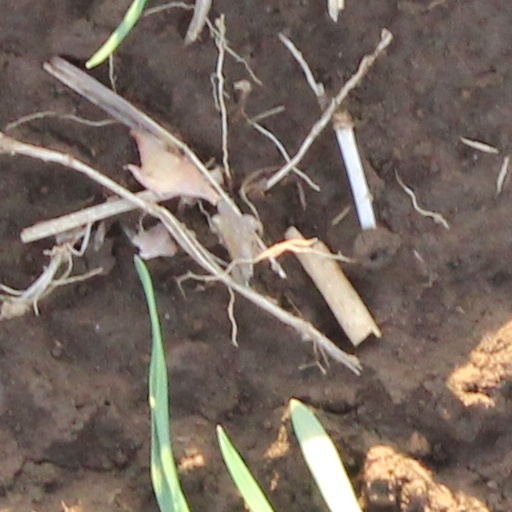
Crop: wheat